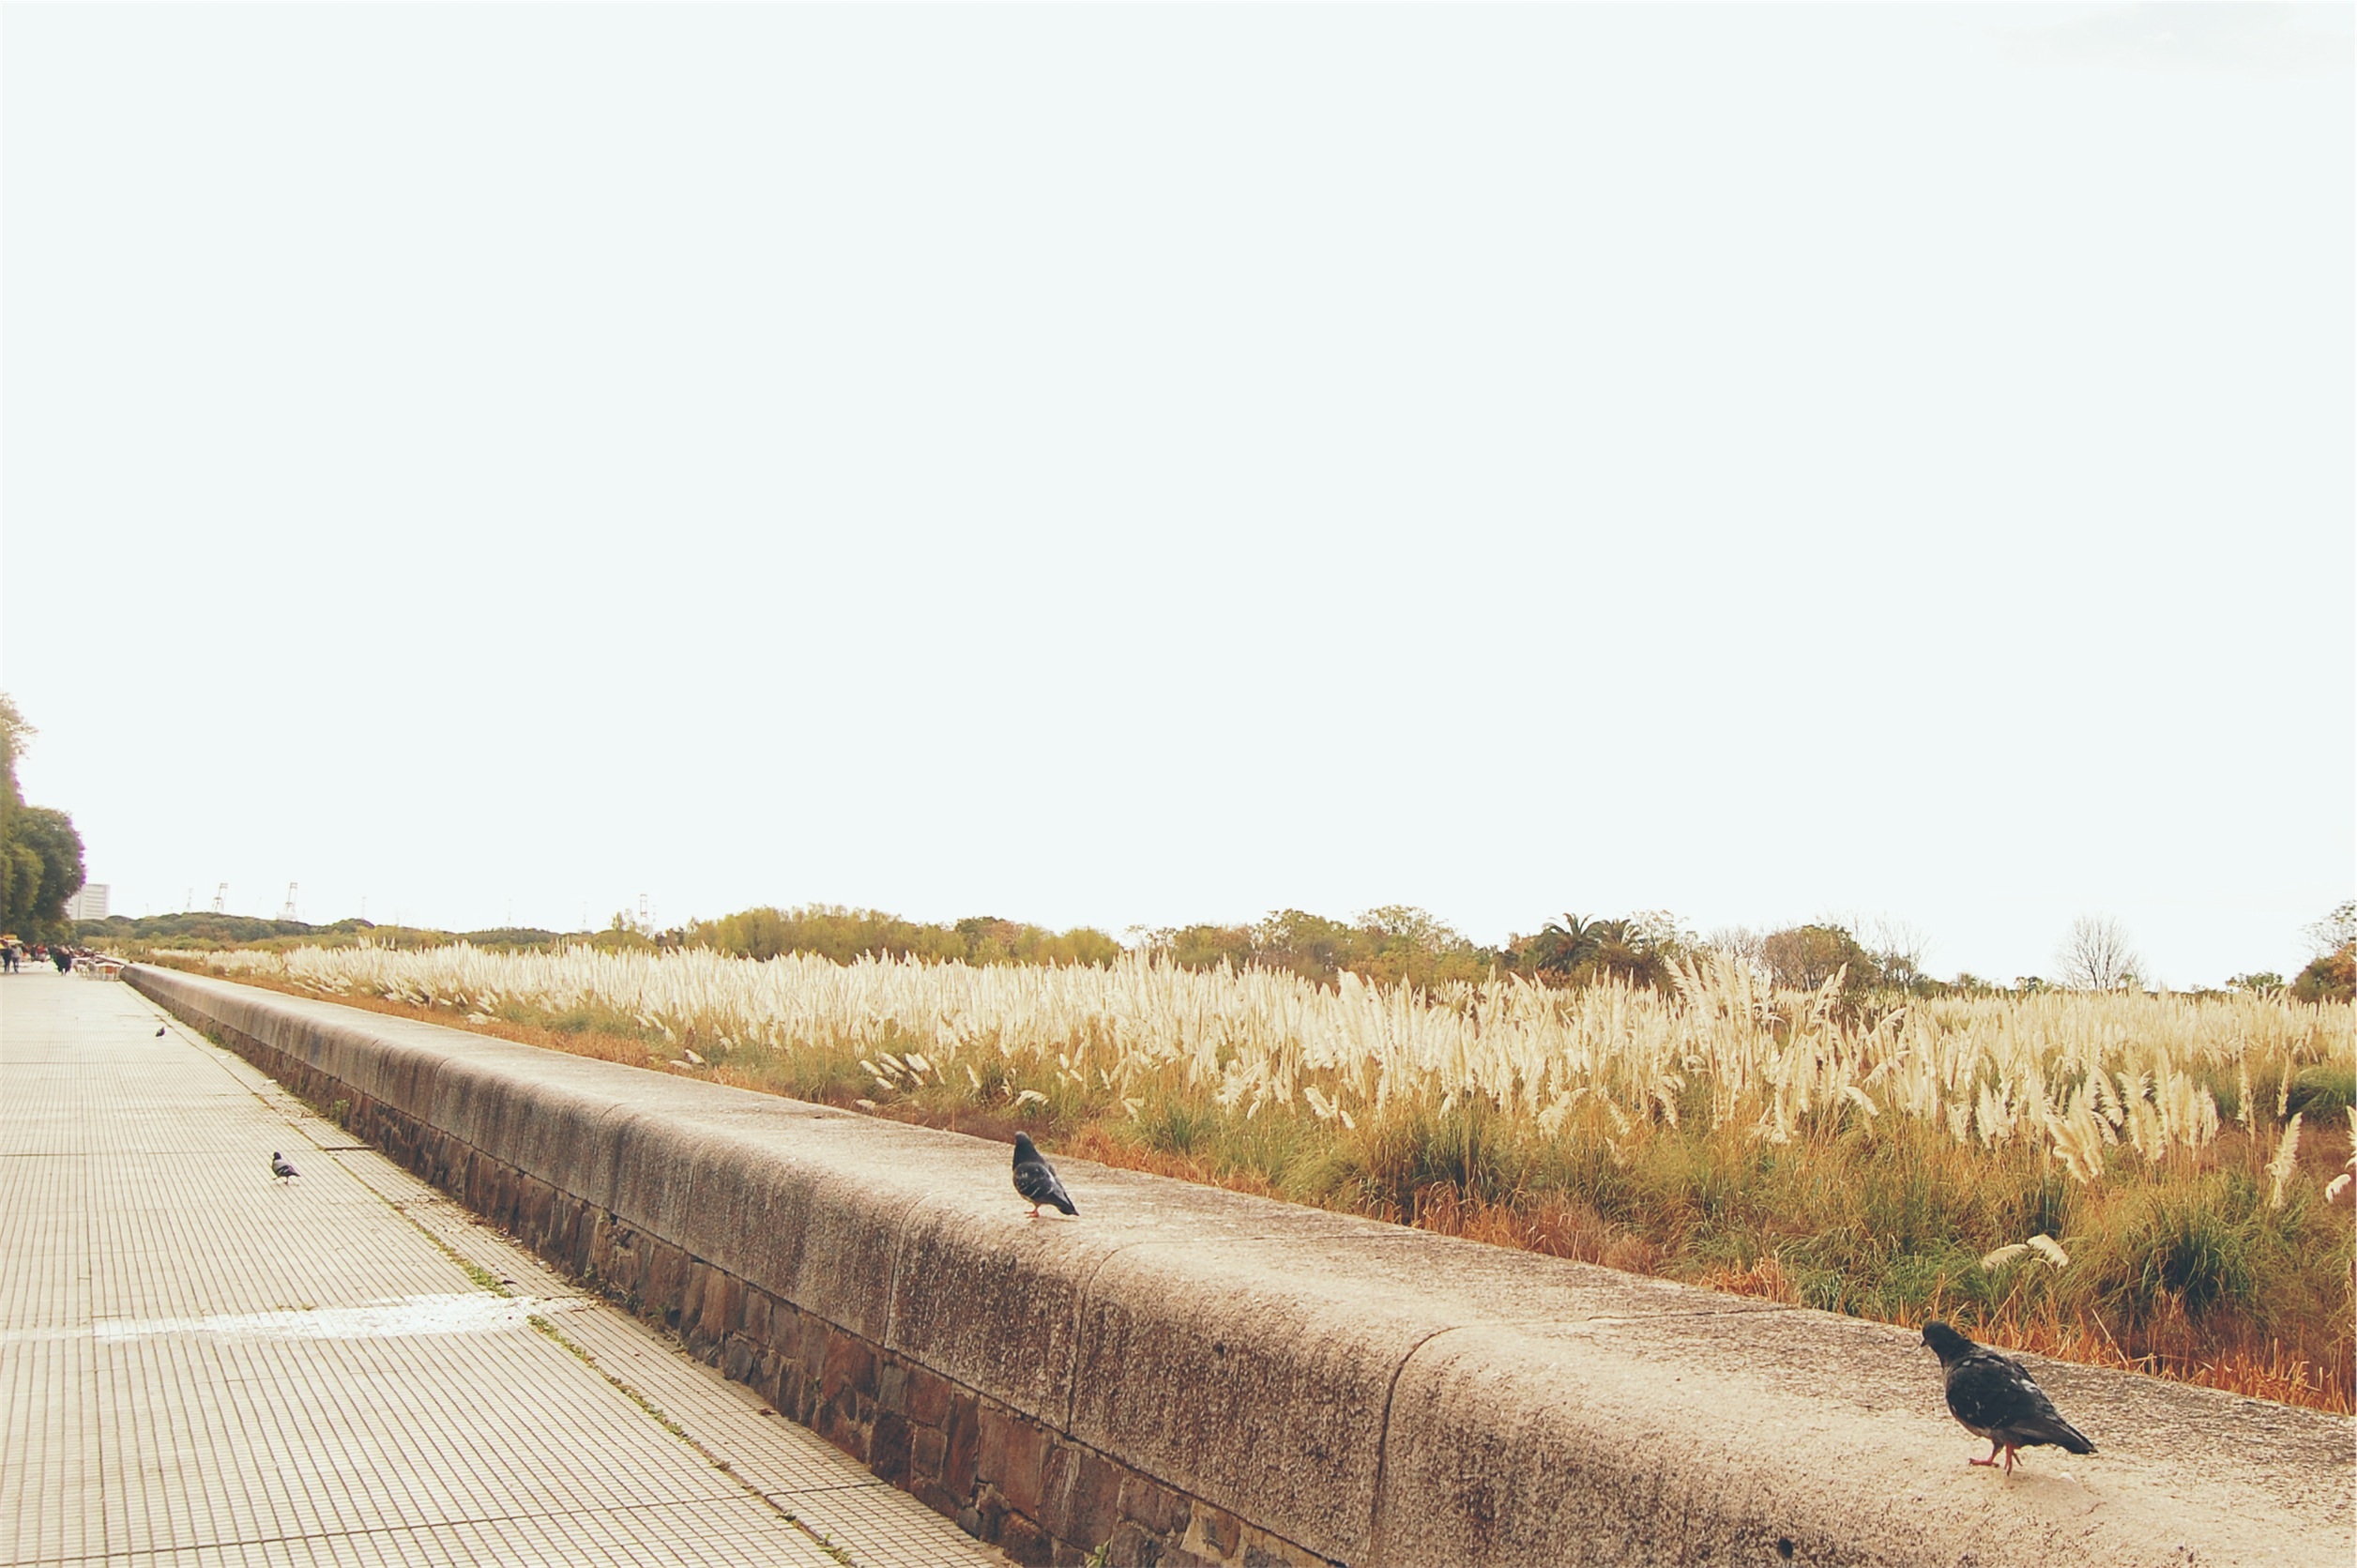
path, boardwalk, track, road, field, walkway, agriculture, waterway, plants, pigeons, infrastructure, grass family